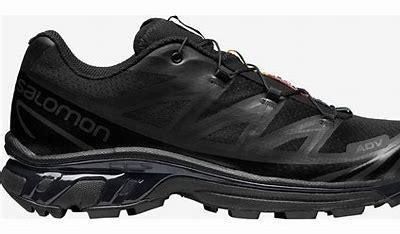
Brand: Salomon
Model: XT